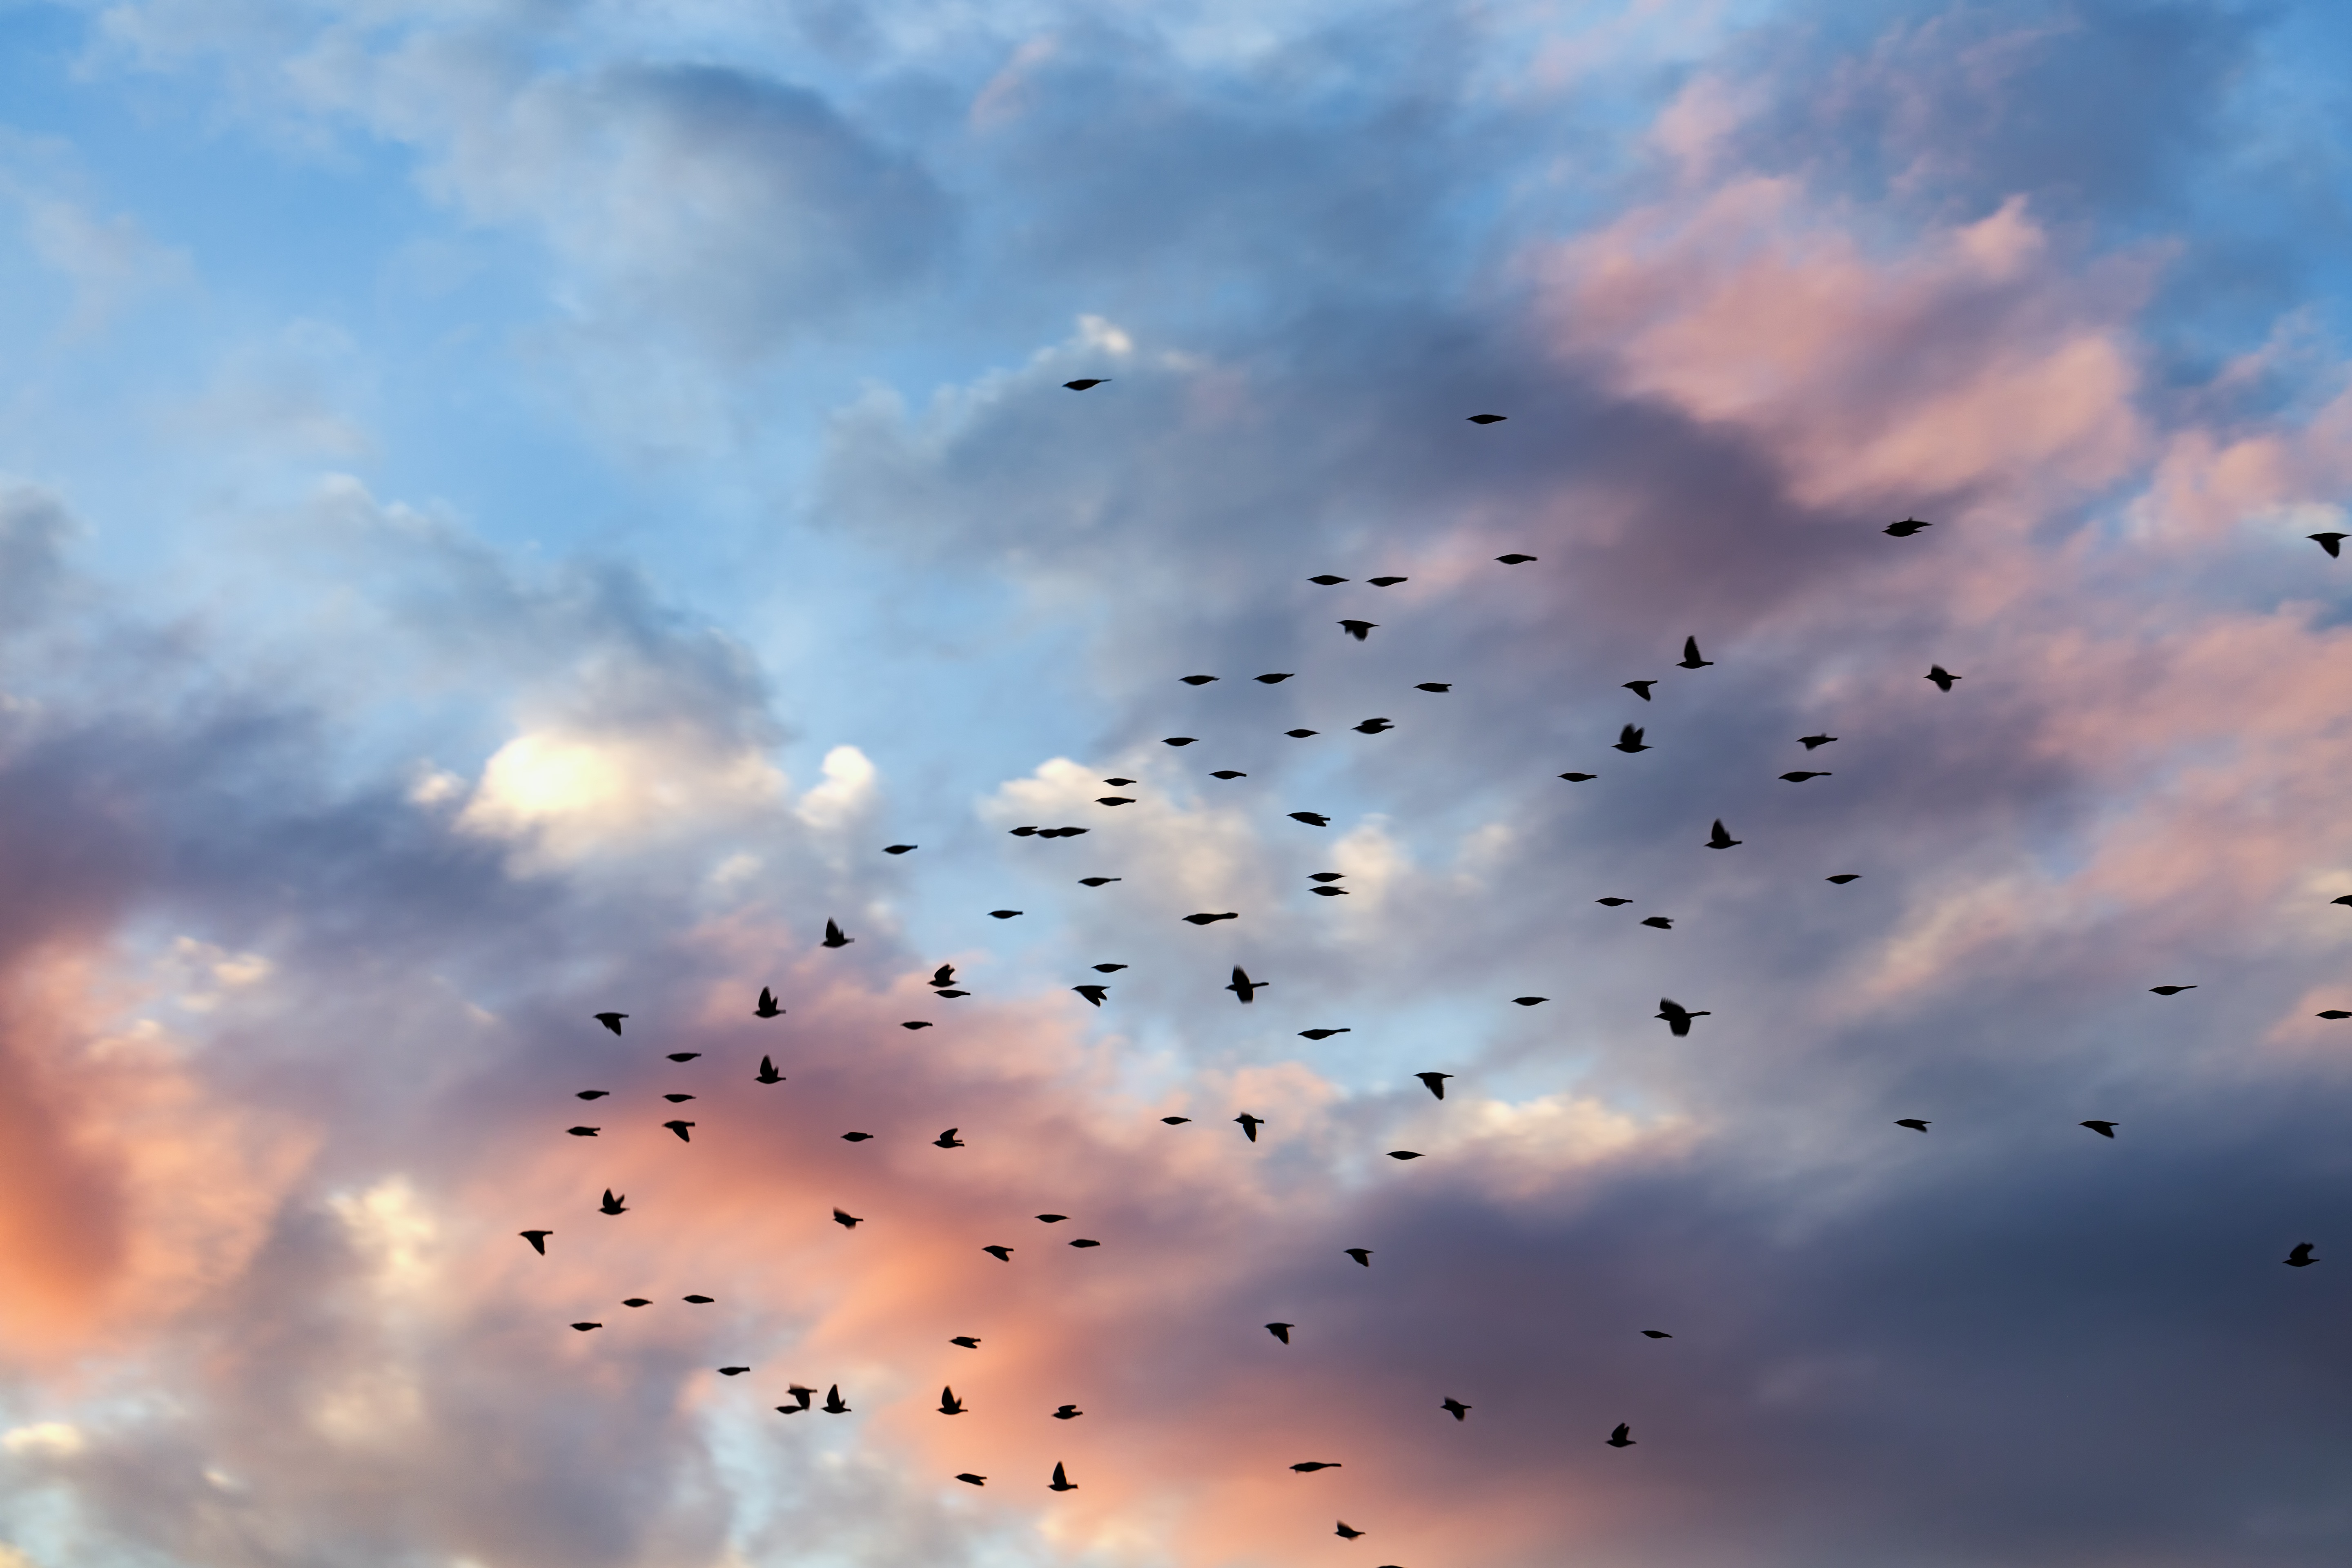
nature, outdoor, ocean, bird, light, cloud, sky, sunset, sunlight, morning, escape, dawn, flock, wildlife, evening, orange, reflection, red, scenic, park, blue, freedom, colorful, speed, cloudscape, birds, clouds, dream, colors, focus, amazing, scene, chaotic, acrobat, agility, fast, spectacular, sky clouds, fast flying, birds dropping, weather system, variation, agile, bird migration, meteorological phenomenon, animal migration